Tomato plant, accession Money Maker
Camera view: tilt-top (135 deg); turntable rotation: 270 degrees
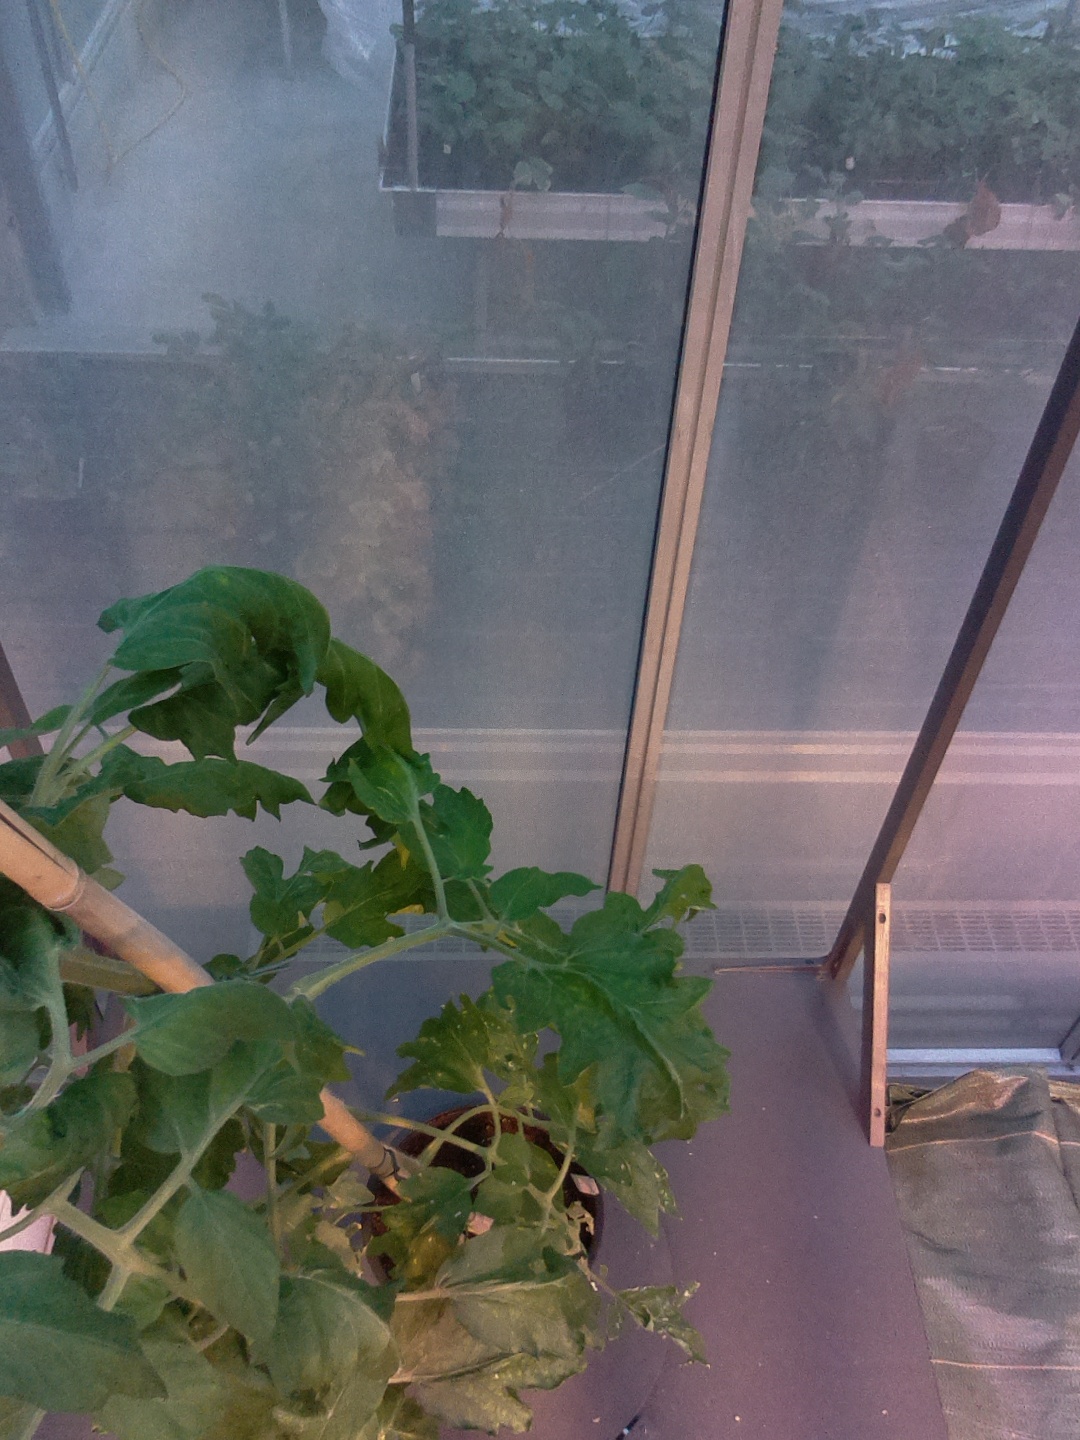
BBCH growth stage 65: Full flowering, 50%-60% of flowers open, first petals falling